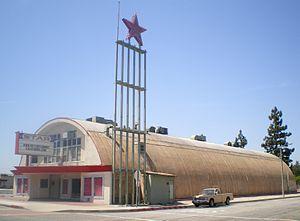
La Puente est une ville du comté de Los Angeles, dans l'État de Californie aux États-Unis. Lors du recensement de 2010, sa population était de 39 816 habitants.